Great Trigonometrical Survey

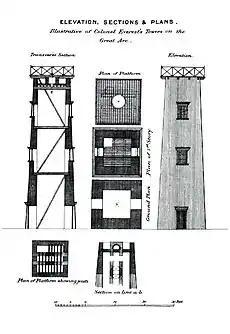
Survey towers used by George Everest to elevate the instruments

Triangulation surveys were based on a few carefully measured baselines and a series of angles. The initial baseline was measured with great care since the accuracy of the subsequent survey was critically dependent upon it. Various corrections were applied, principally temperature. An especially accurate folding chain was used, laid on horizontal tables, all shaded from the sun and with constant tension. The early surveys made use of large and bulky theodolites made by William Carey, a zenith sector made by Jesse Ramsden, and chains. Later surveys used more compact theodolites.